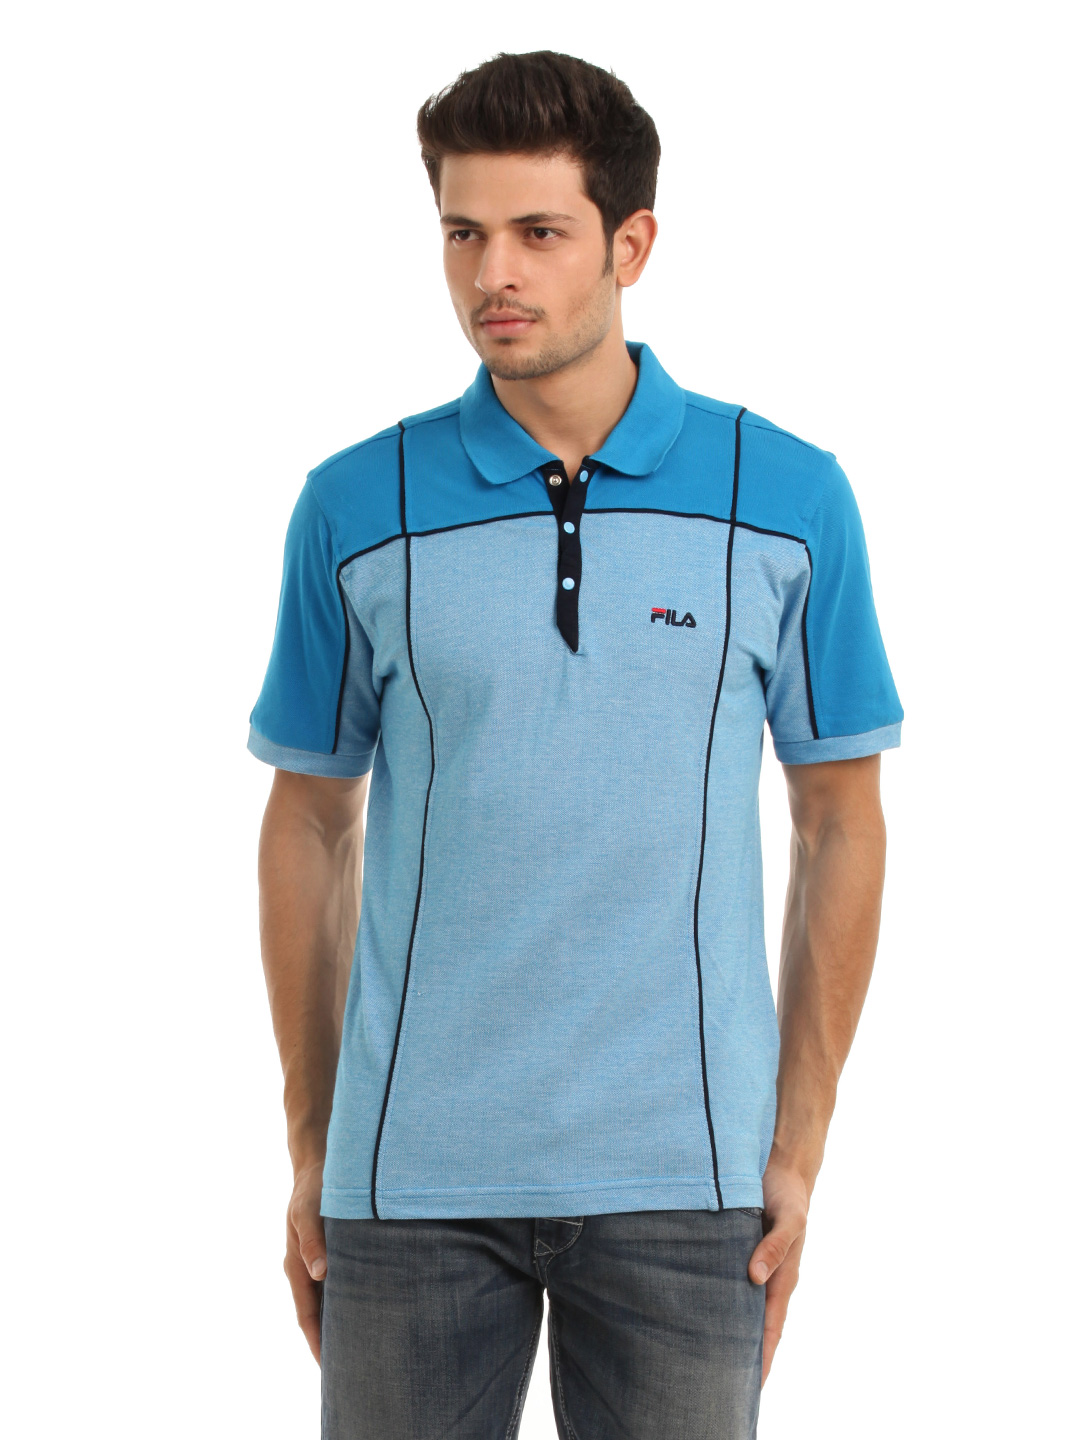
Fila Men Blue T-shirt
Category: Apparel / Topwear / Tshirts
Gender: Men
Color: Blue
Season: Summer 2012
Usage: Casual